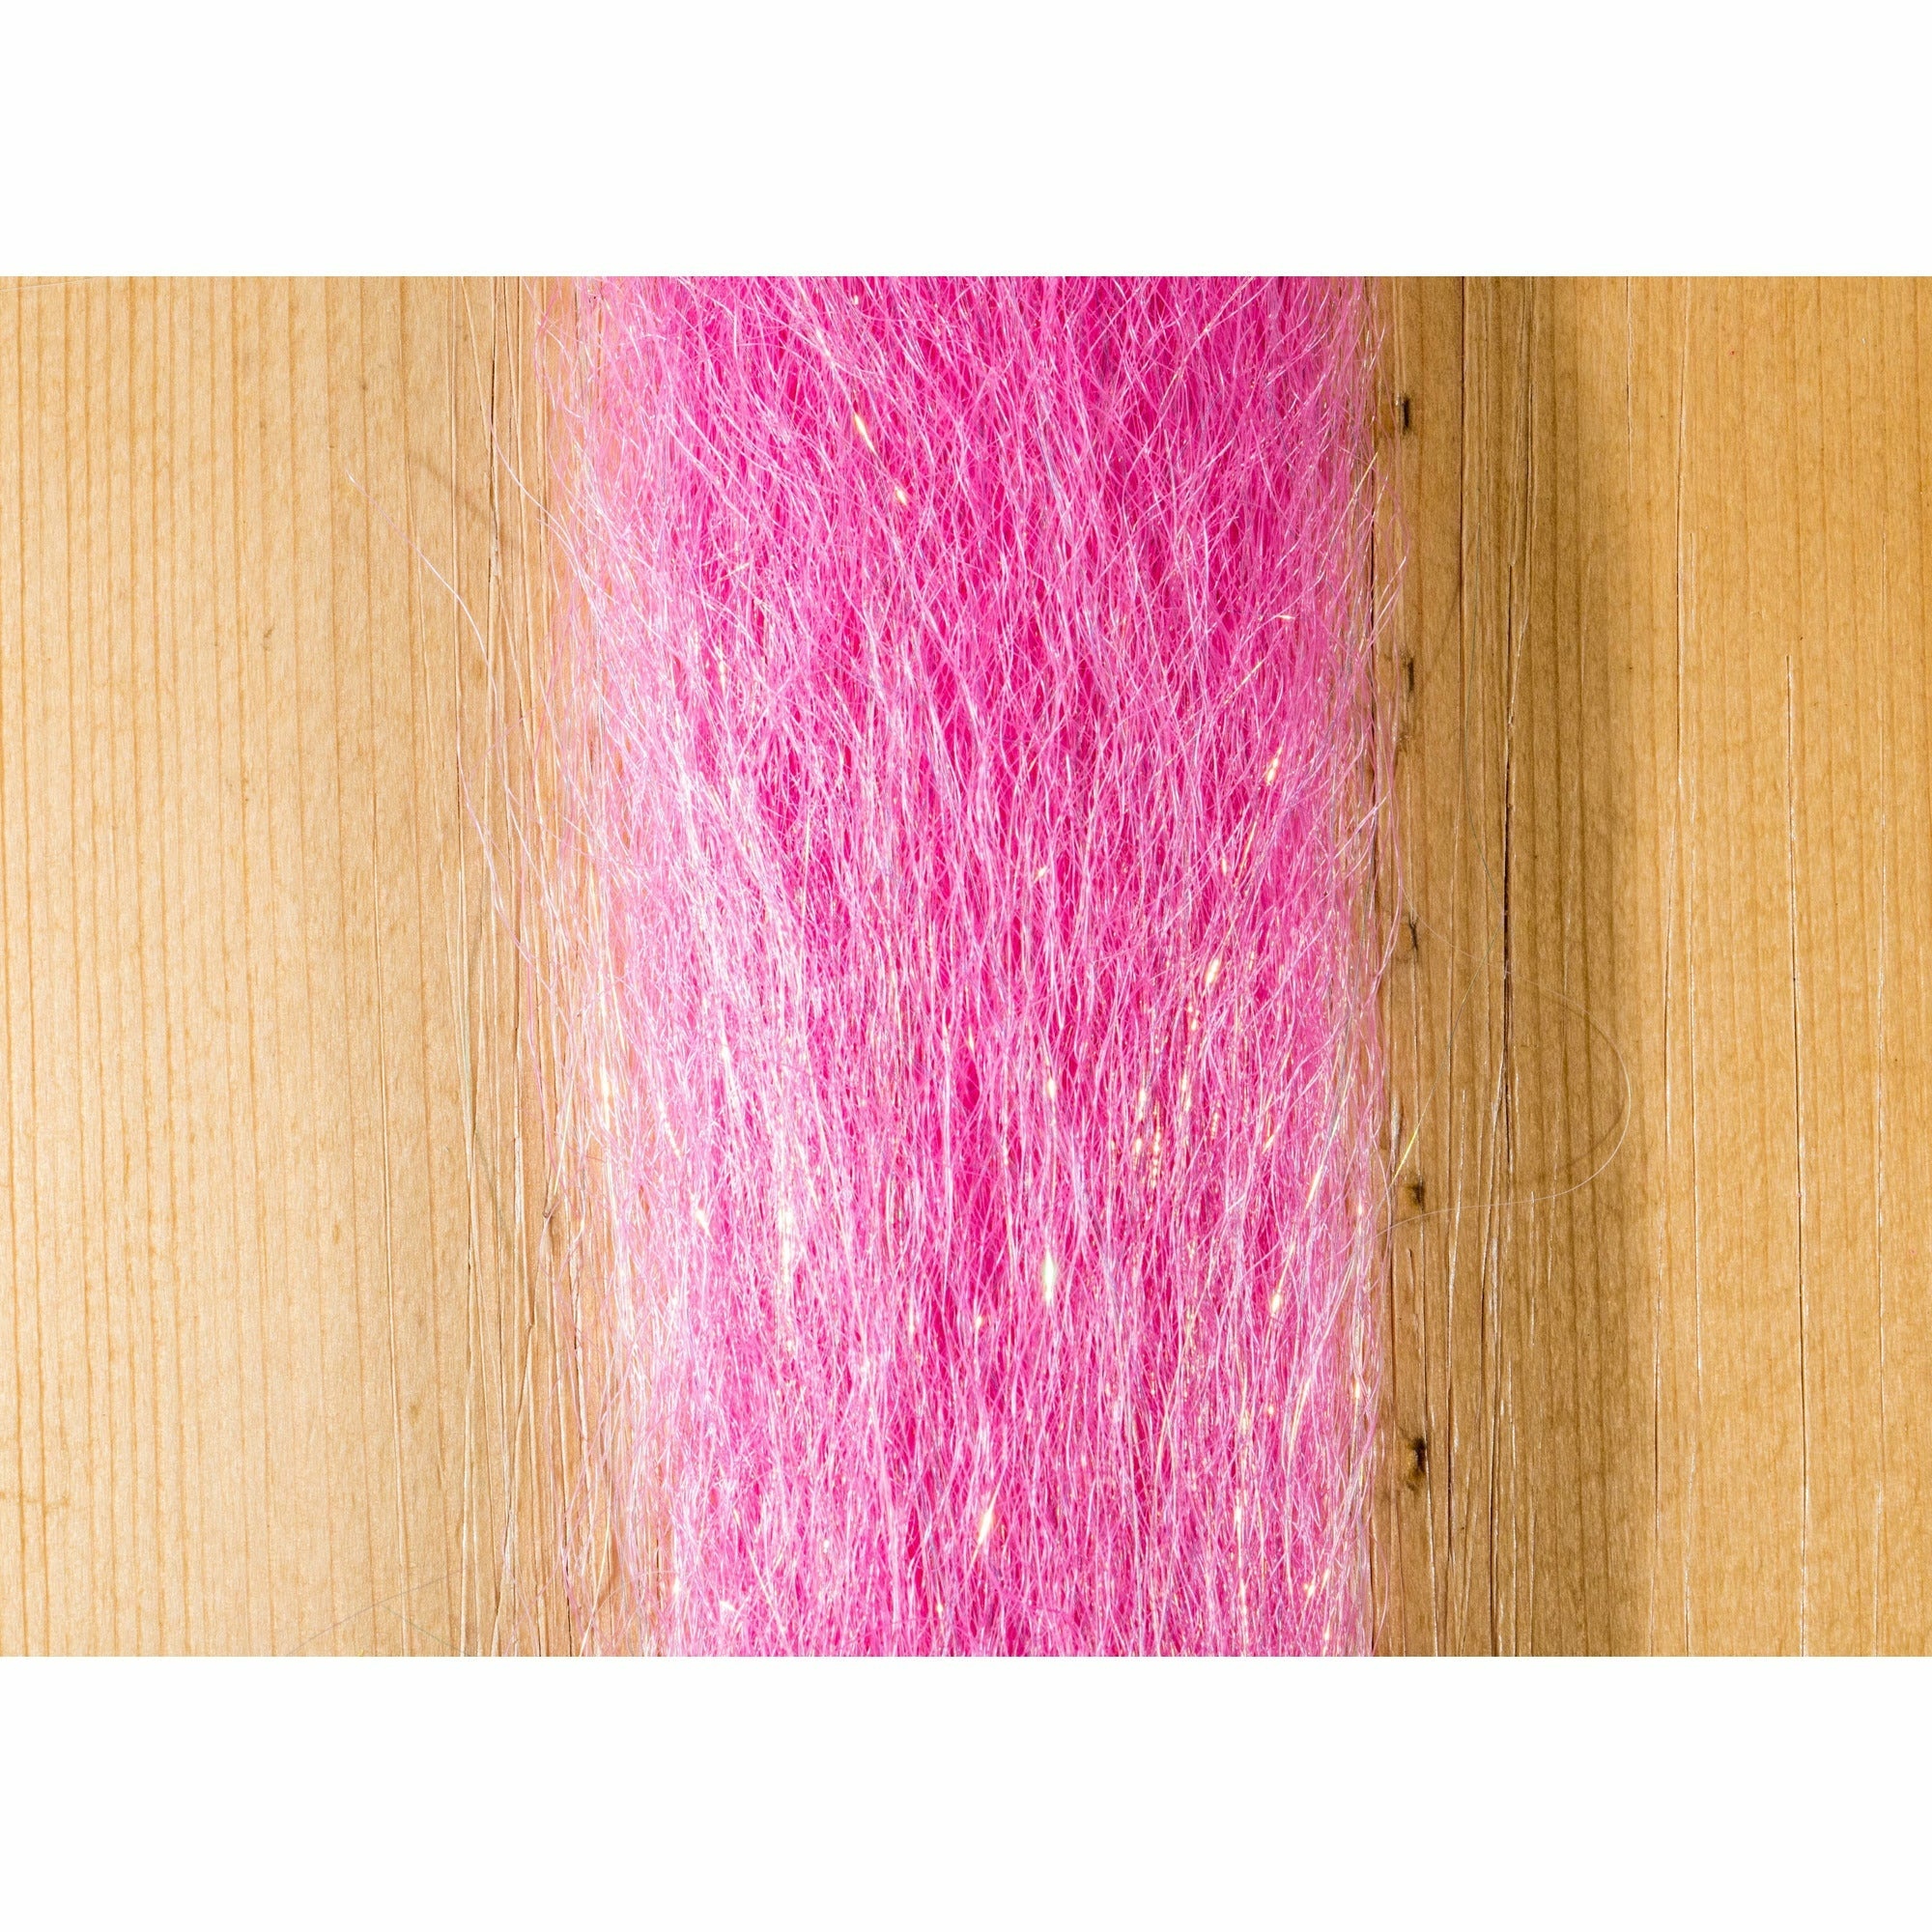
Steve Farrar SF Blend - Light Pink
Think of Steve Farrar fibers as crinkle cut EP fibers with flash already added.
Brand: R Distribution
Category: Arts & Entertainment > Hobbies & Creative Arts > Arts & Crafts > Art & Crafting Materials > Crafting Fibers > Unspun Fiber > Staple Fiber